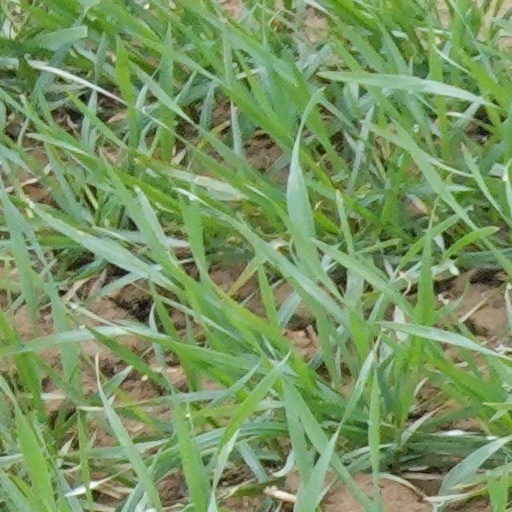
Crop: wheat